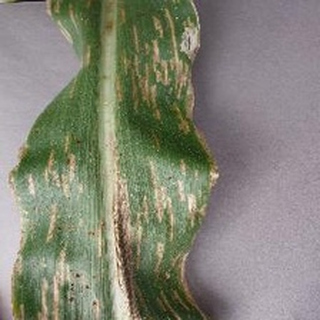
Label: corn_northern_leaf_blight